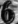
Number: 6